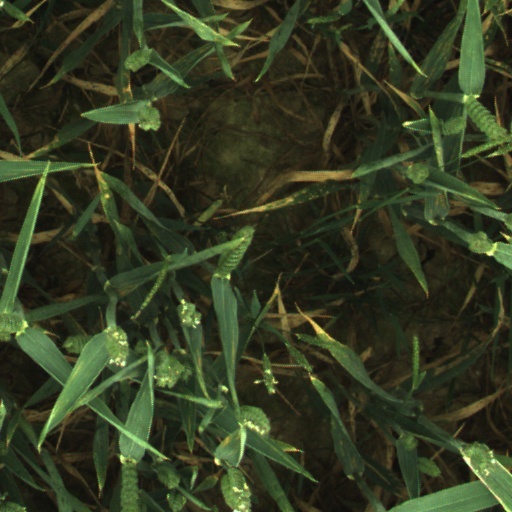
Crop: wheat